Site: brandenburg
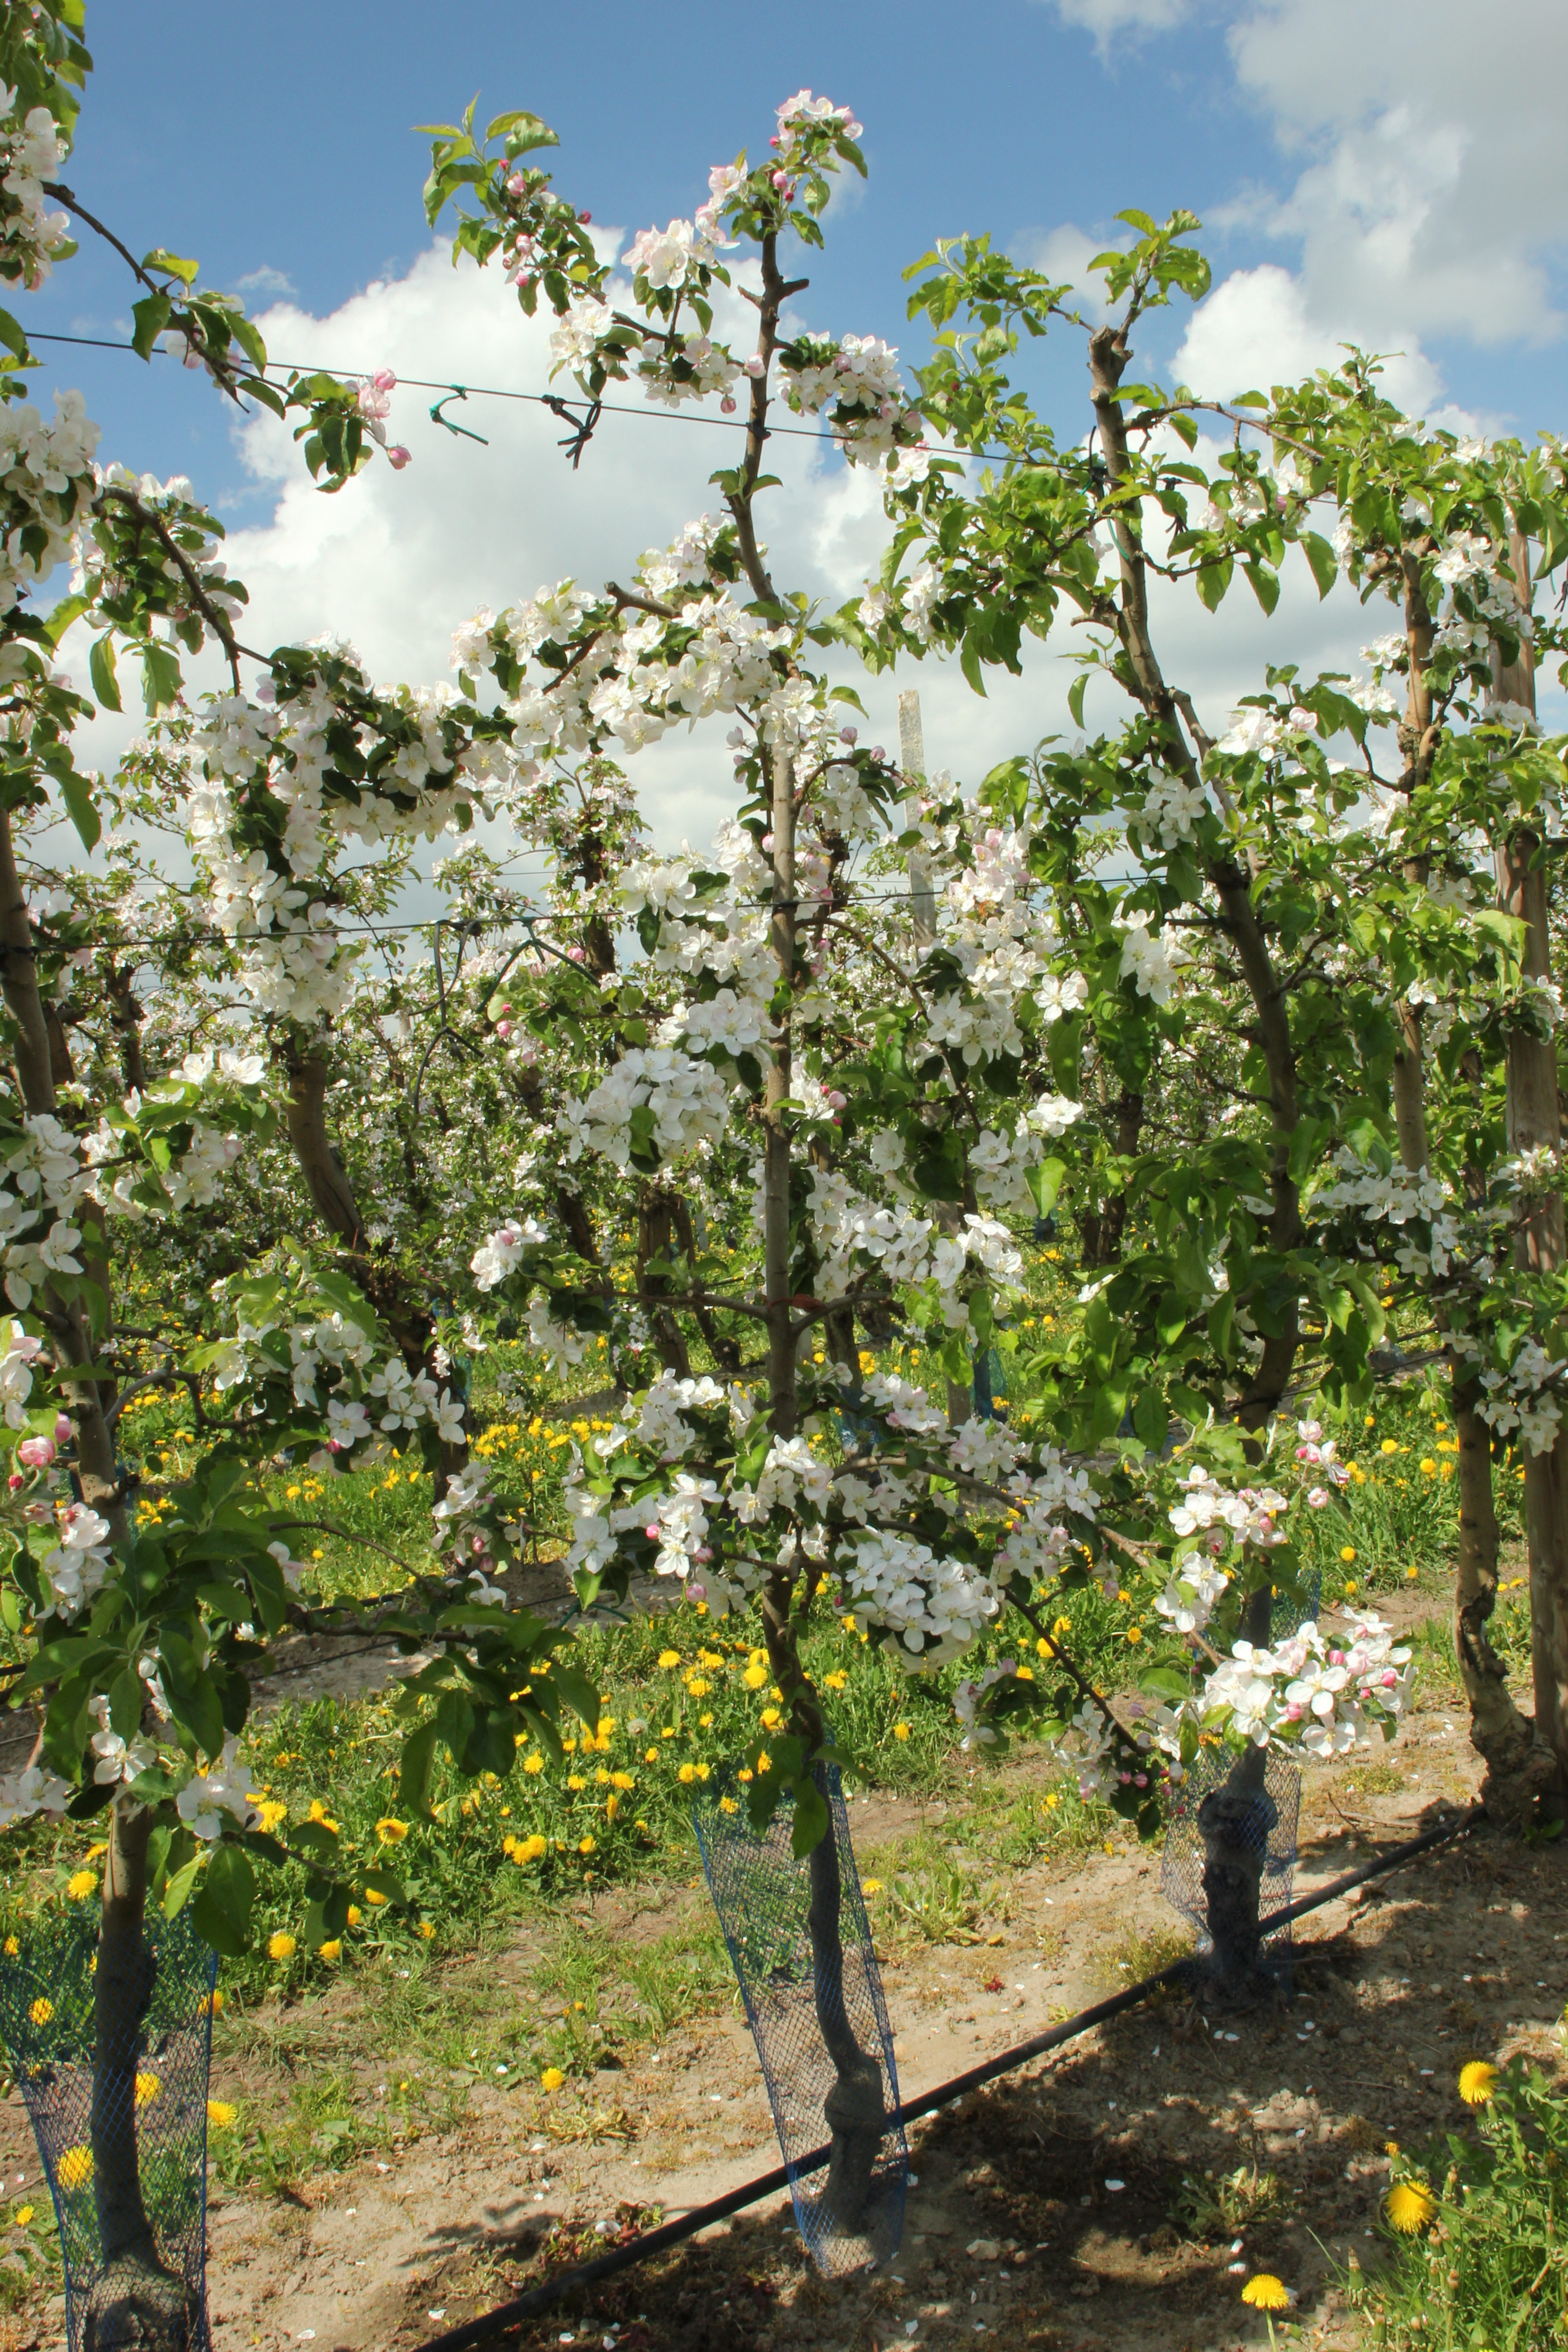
Growth stage (BBCH 65): Flowering